Berit Kauffeldt

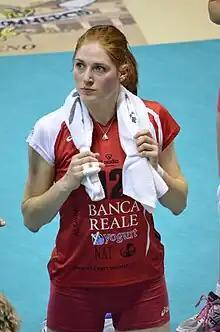

Berit Kauffeldt (born 8 July 1990) is a former German volleyball player. She was a member of the Germany women's national volleyball team. She has a master's degree in psychology and a 200 hr Yoga Teacher certificate.